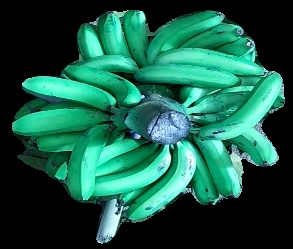
Variety: pachbale
Grade: grade3